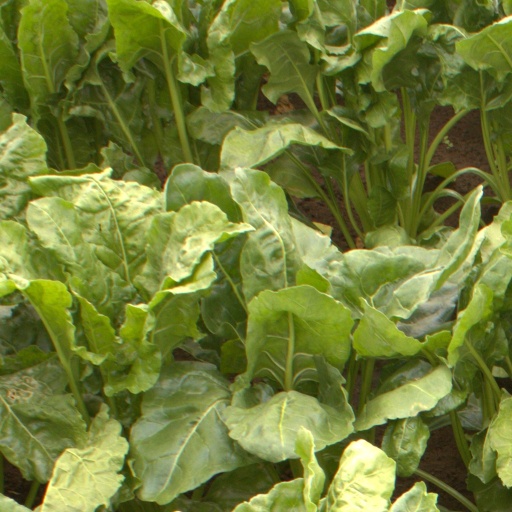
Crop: sugar beet